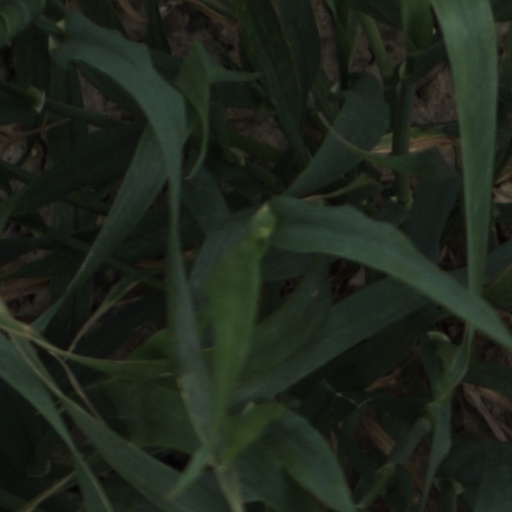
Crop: wheat